John Hay (New South Wales politician)

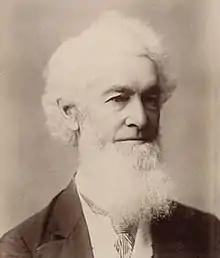

Sir John Hay (23 June 1816 – 20 January 1892) was a New South Wales politician.